Jet Li

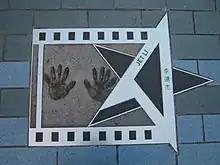
Li's hand print and autograph at the Avenue of Stars in Hong Kong

The fame gained by his sports winnings led to a career as a martial arts film star, beginning in mainland China and then continuing into Hong Kong. Li acquired his screen name in 1982 in the Philippines when a publicity company thought his real name was too hard to pronounce. They likened his career to an aircraft, which likewise "takes-off" as quickly, so they placed the name Jet Li on the movie posters. Soon everybody was calling him by this new name, which was also based on the nickname, "Jet", given to him as a young student, due to his speed and grace when training with the Beijing Wushu team.